Red Widow

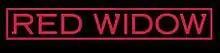

Red Widow is an American drama television series created by Melissa Rosenberg, starring Radha Mitchell and Goran Visnjic. On May 11, 2012, ABC picked up "Red Widow" as a series. The series ran from March 3 to May 5, 2013 and aired on Sundays. The series is based on a 2010 Dutch drama series titled "" created by Pieter Bart Korthuis and Diederik van Rooijen.